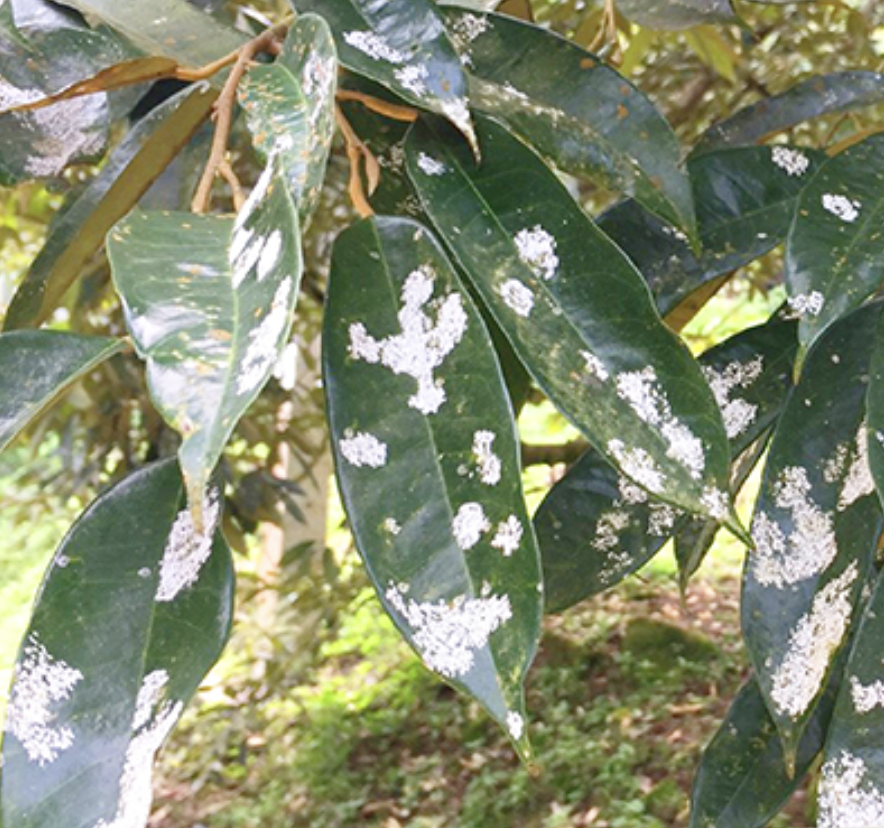
Label: mealybug_infestation